Michael Marinaro

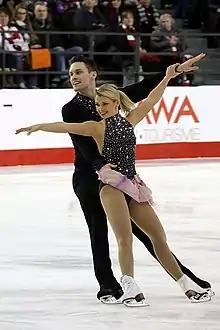
Moore-Towers and Marinaro at the 2017 Canadian Championships

Moore-Towers sustained a concussion during training in Montreal on August 3, 2016; as the pair practiced a jump combination, she fell in Marinaro's path, and he collided with her head. The pair withdrew from their Grand Prix assignments, the 2016 Rostelecom Cup and 2016 NHK Trophy. They returned to competition at the 2017 Canadian Championships, where they placed third. They placed seventh at the 2017 Four Continents Championships. They finished the season at the 2017 World Team Trophy event, where both they and the Canadian team placed fourth.